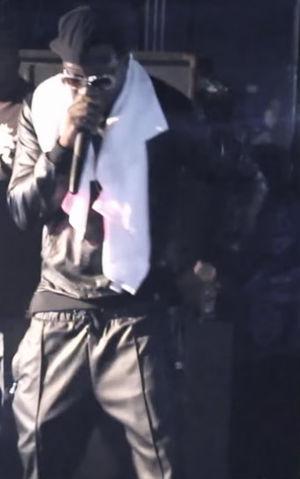
Young Dro, de son vrai nom D'Juan Montrel Hart, né le 15 janvier 1979 à Atlanta, en Géorgie, est un rappeur américain. Après s'être popularisé grâce à sa chanson Yes Sir, issue de son album indépendant I Got That Dro, Young Dro signe au label Grand Hustle Records de T.I. en 2004.